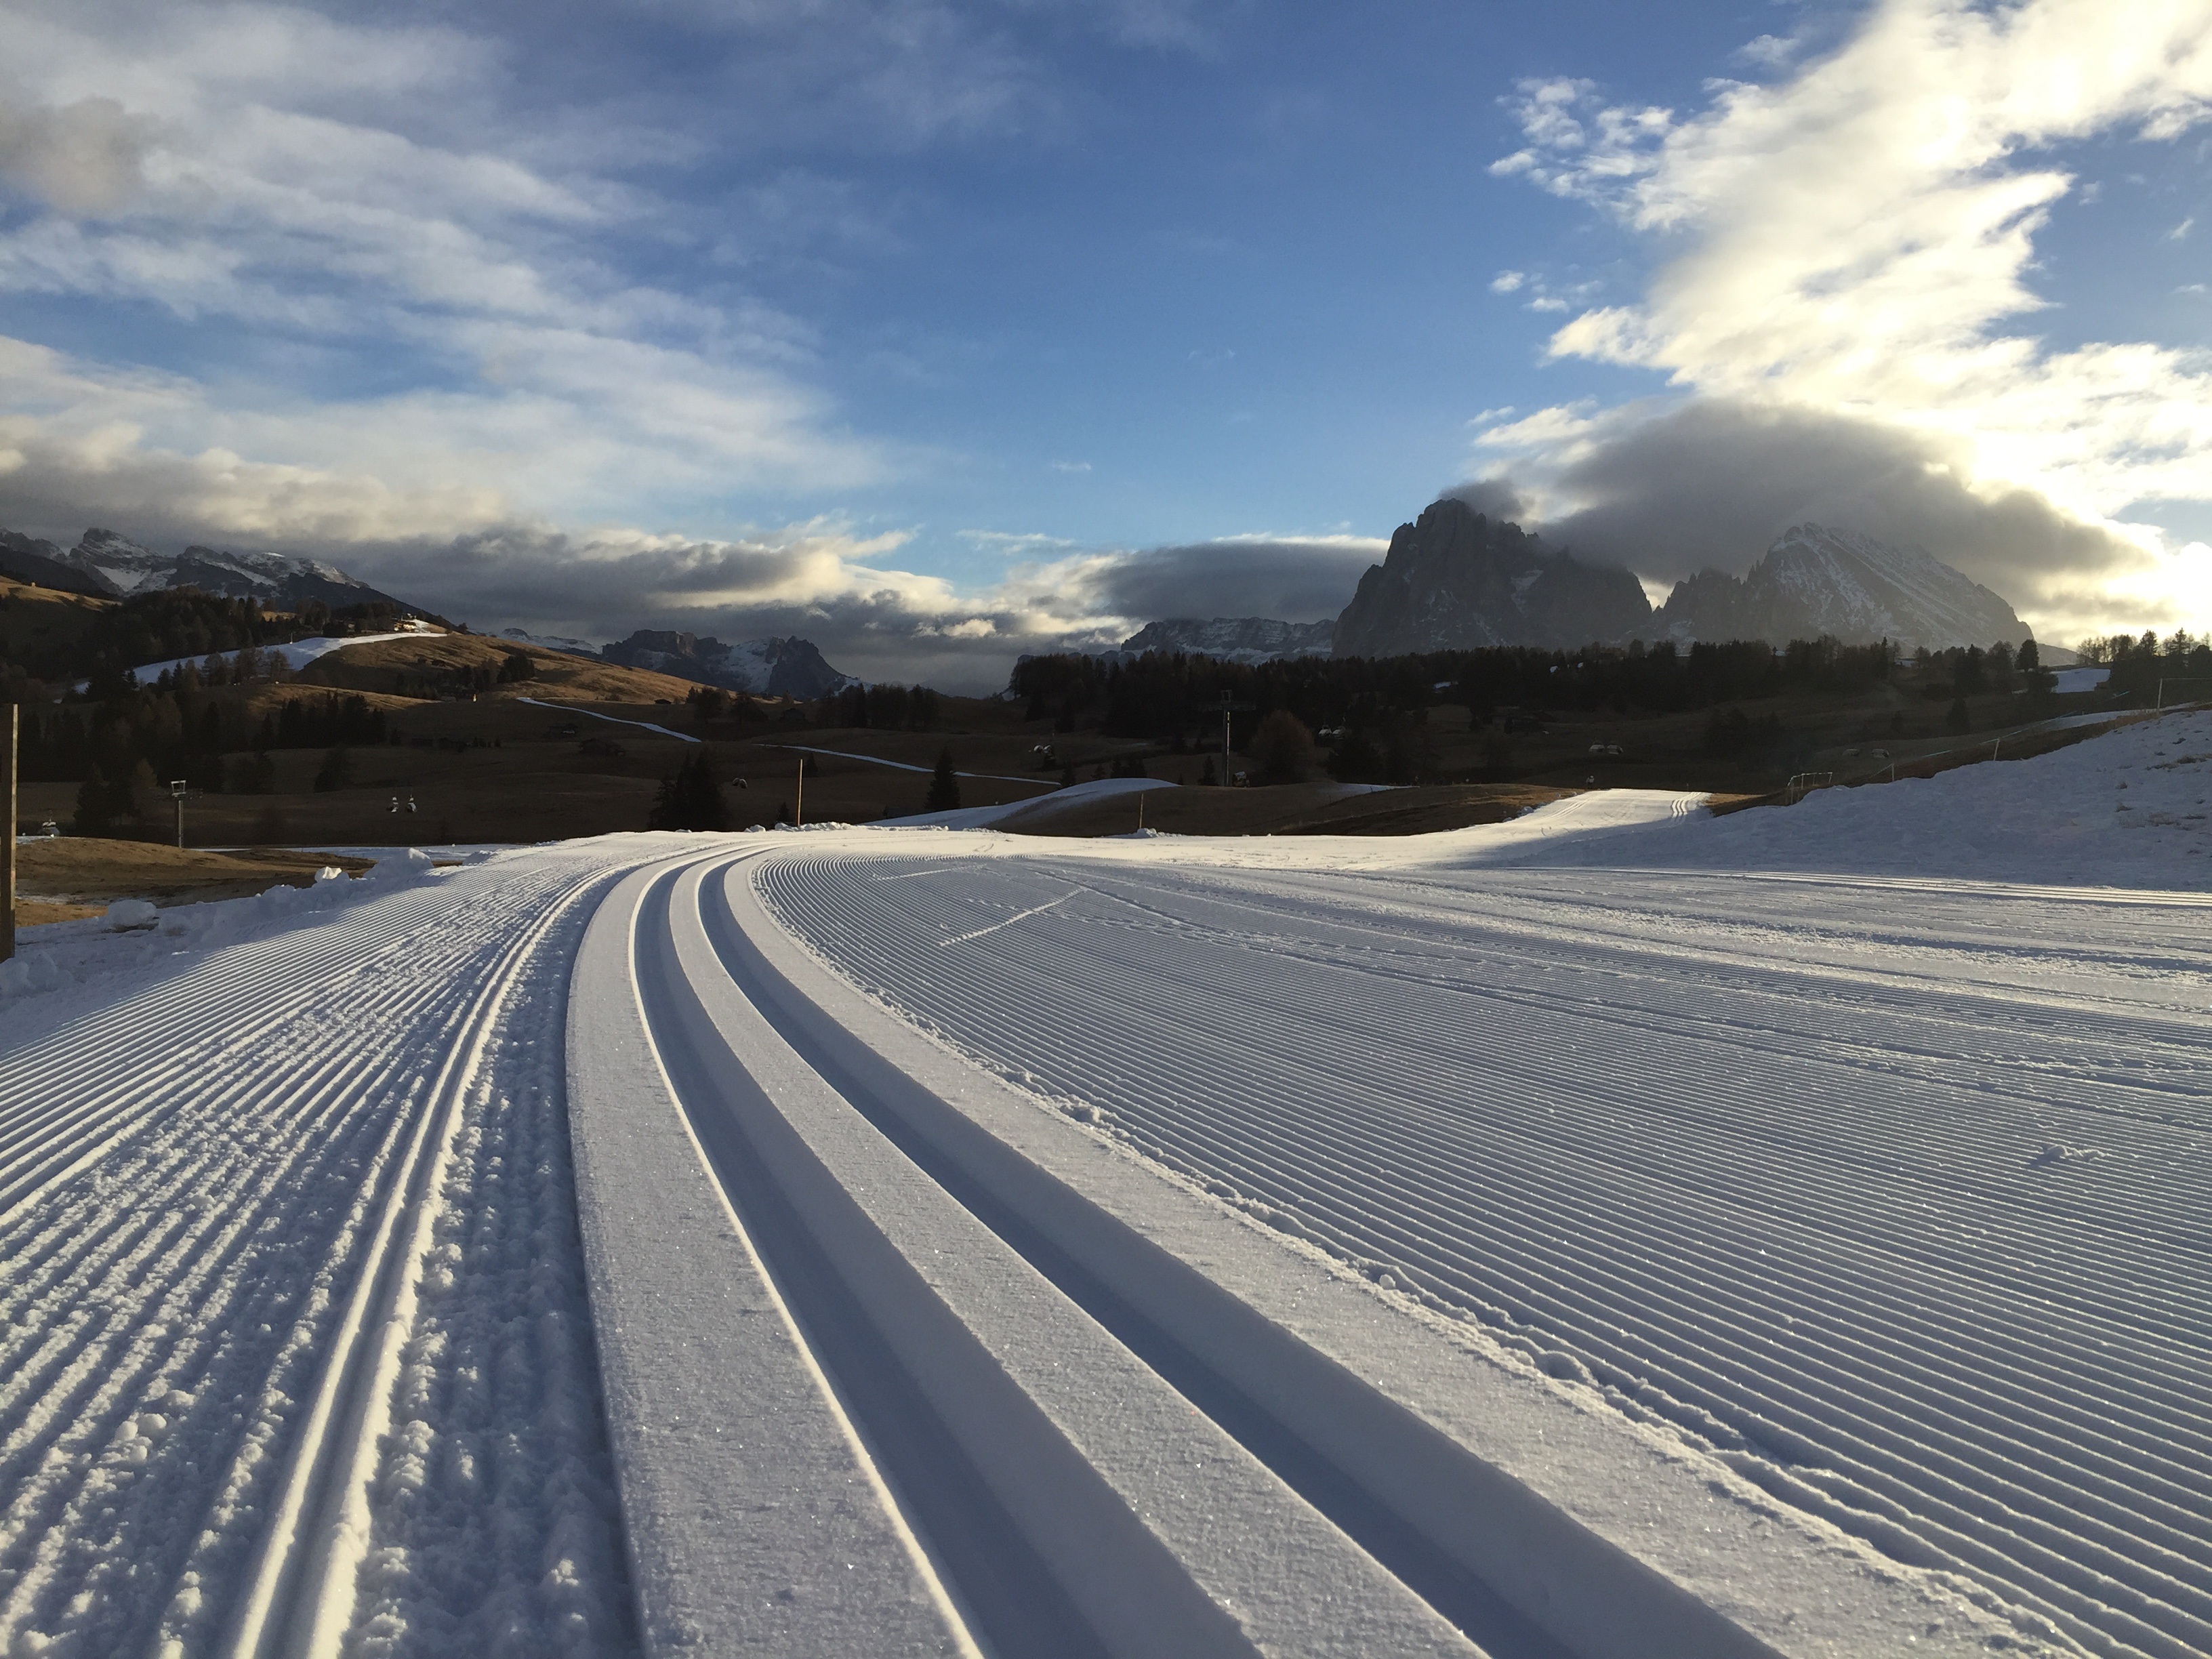
landscape, horizon, mountain, snow, cold, winter, cloud, track, road, sunlight, highway, weather, season, background, alps, infrastructure, dolomites, atmosphere of earth, seiseralm